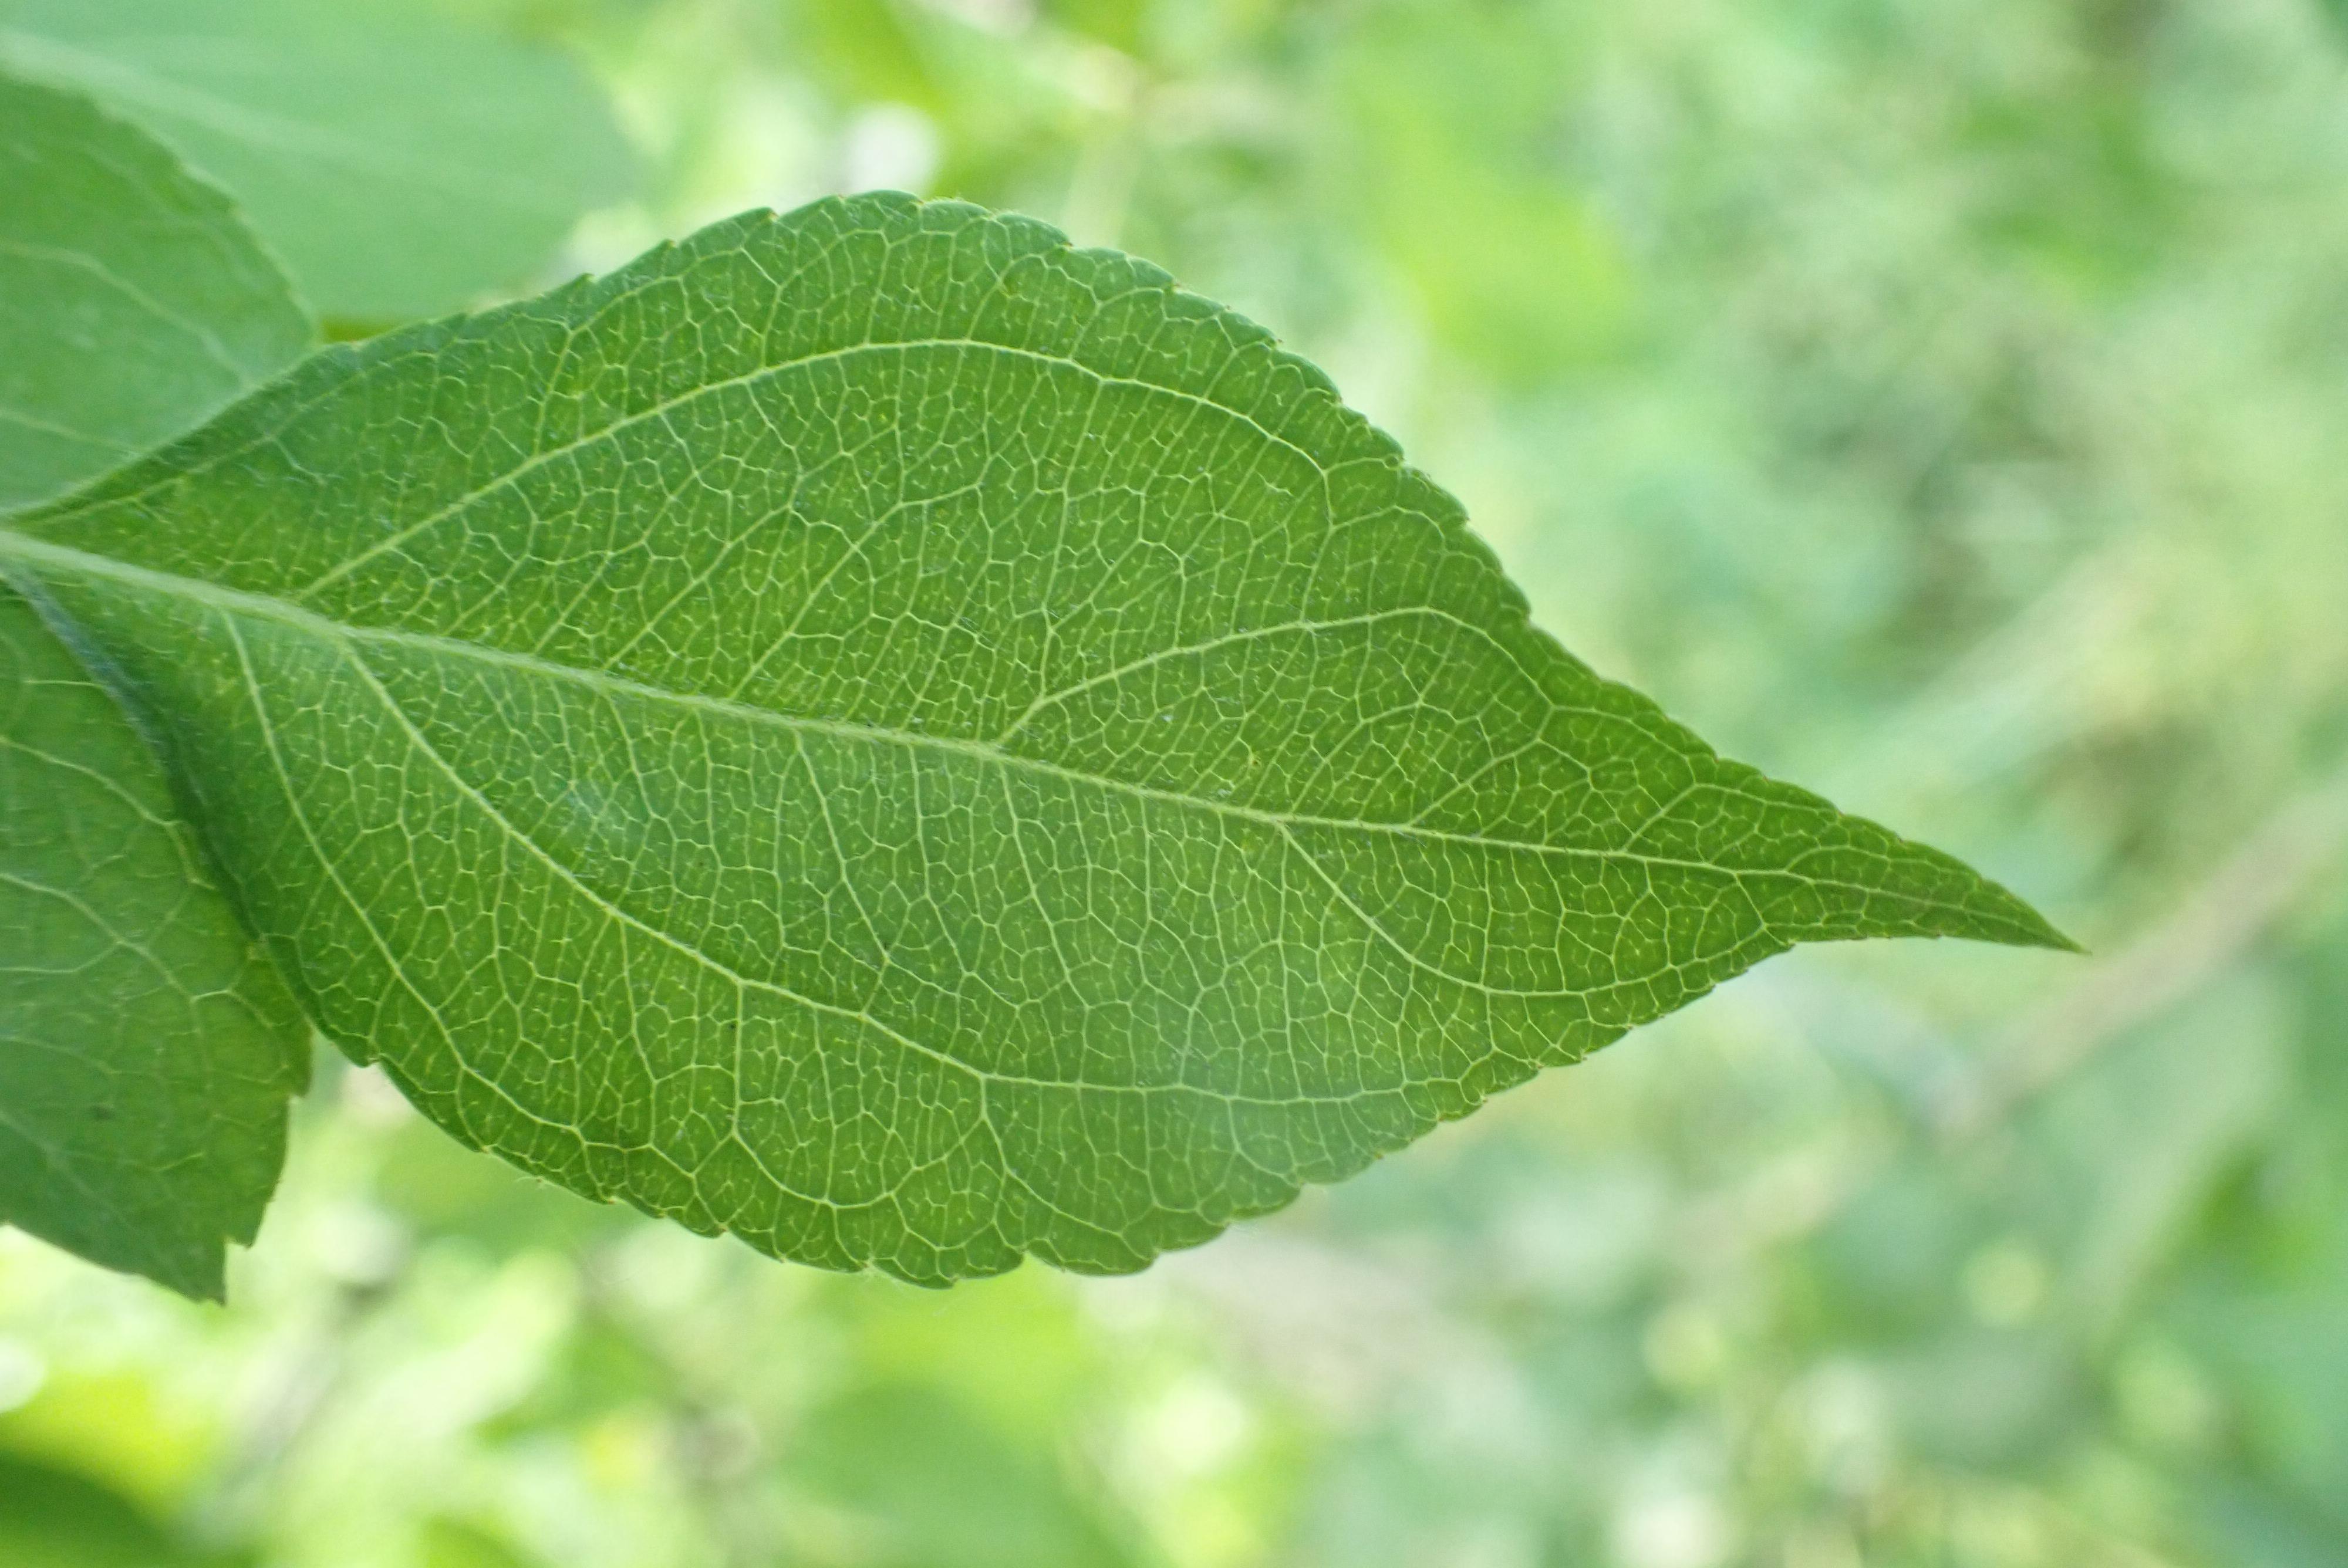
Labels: healthy